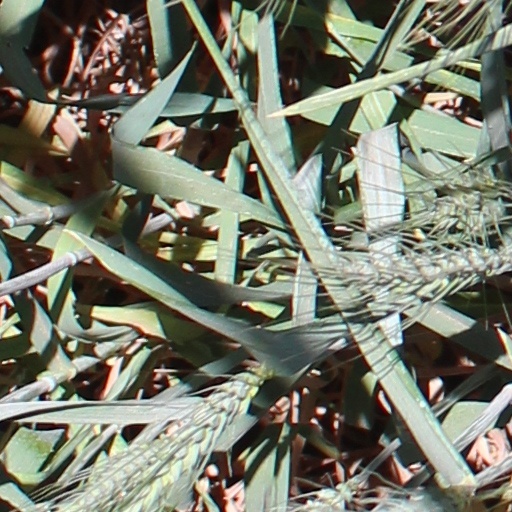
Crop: wheat